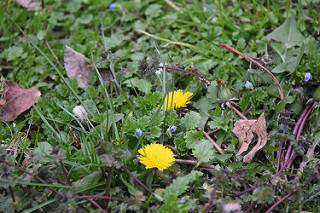
Flower: dandelion